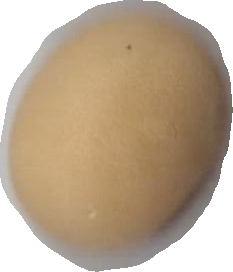
Variety: Anjasmoro